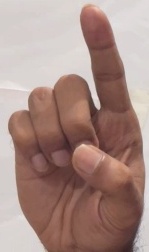
ASL sign: D